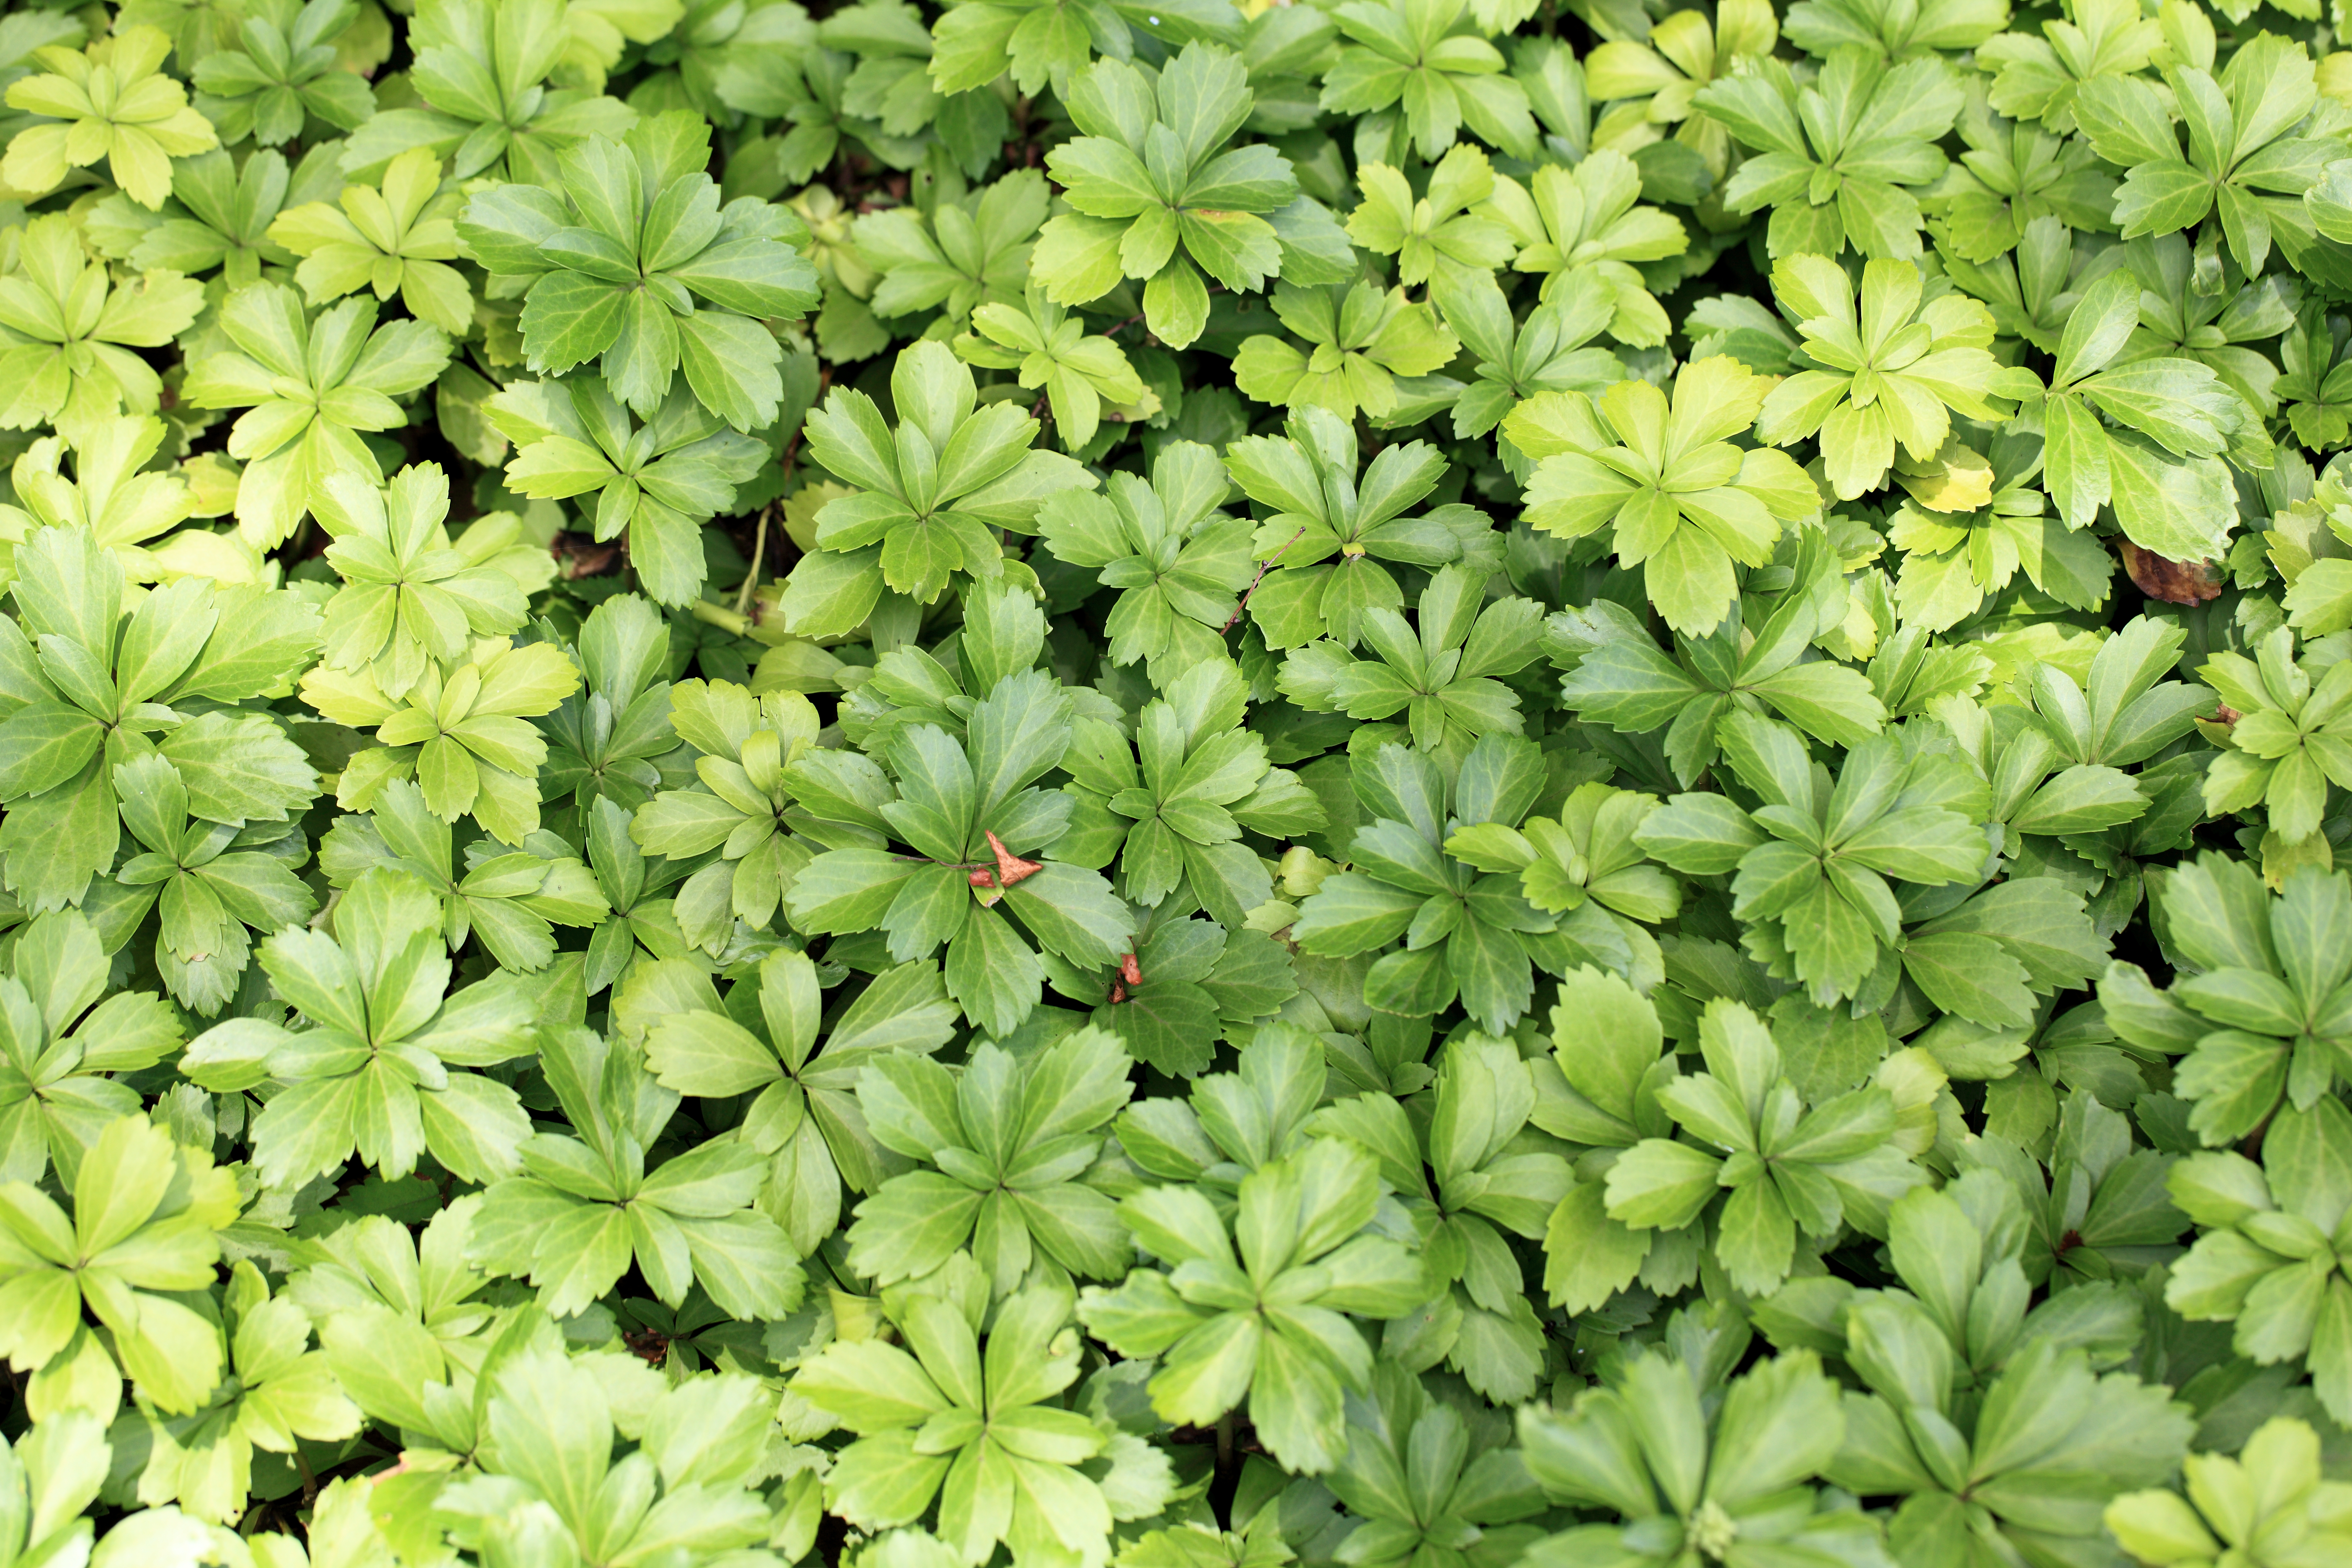
plant, leaf, flower, pattern, food, green, high, herb, produce, botany, flora, background, shrub, groundcover, wallpaper, 5d, hires, markii, hi, res, resolution, saitama, kawaguchi, flowering plant, land plant, sweetscented bedstraw